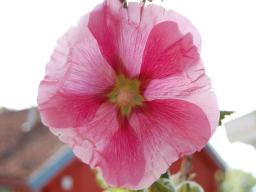
Label: Background_without_leaves